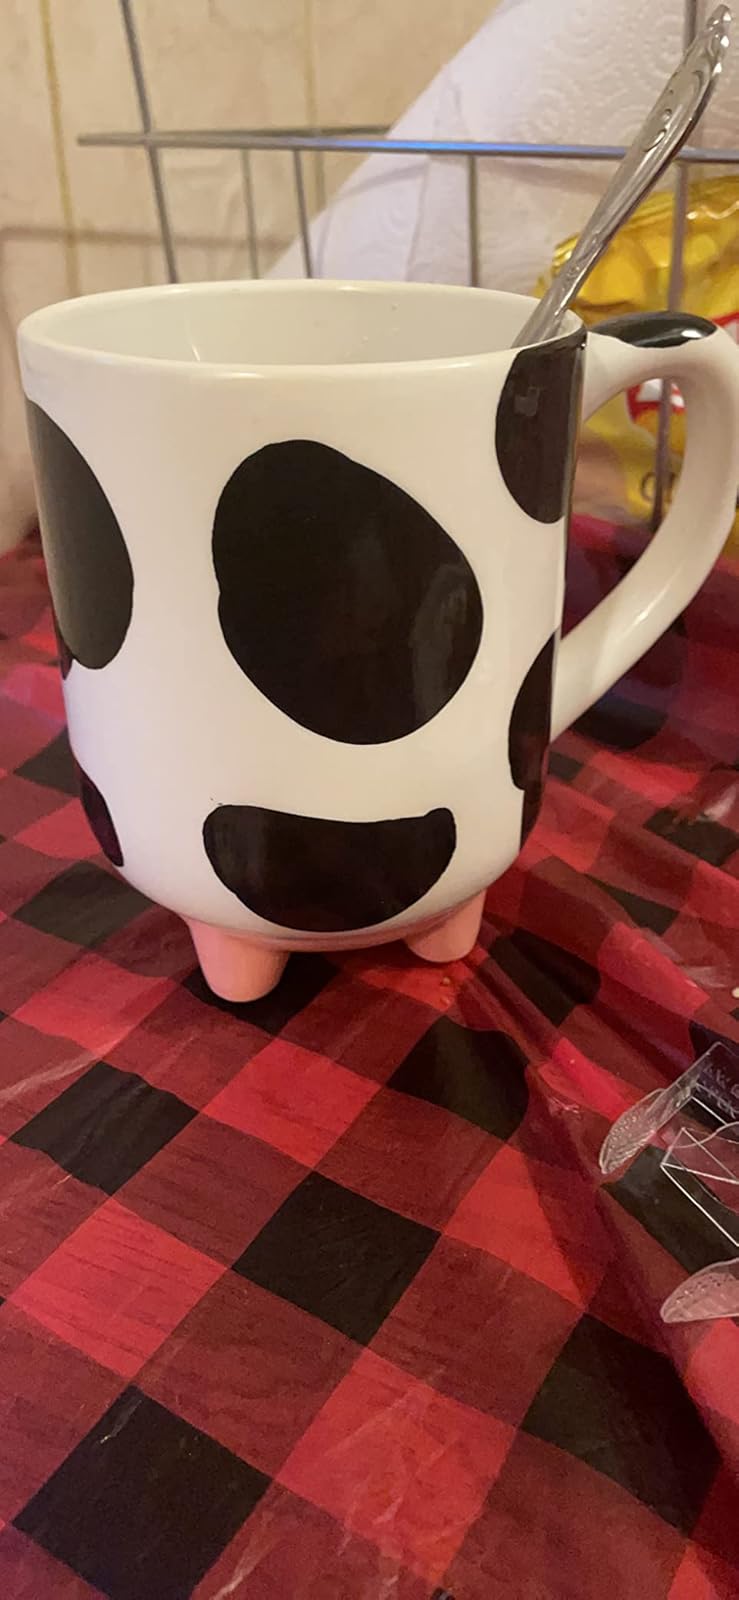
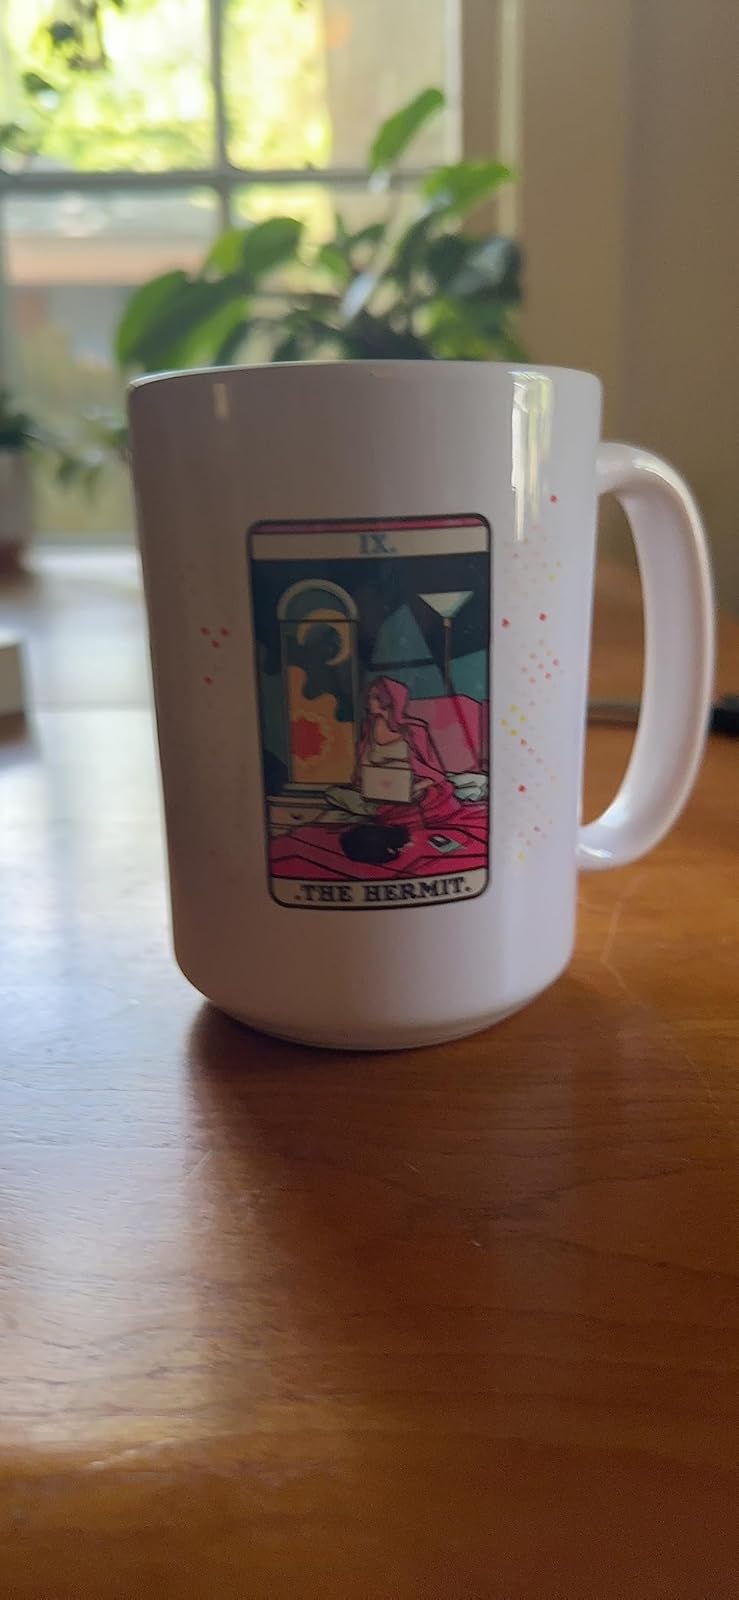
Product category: items_mug
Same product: no